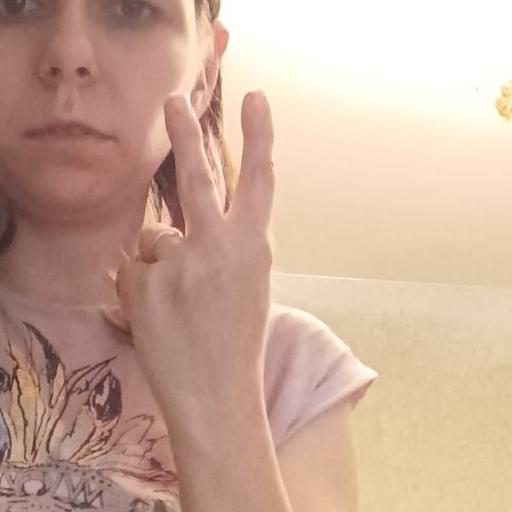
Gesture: peace_inverted